Kromfohrländer

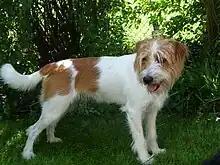
The rough-haired

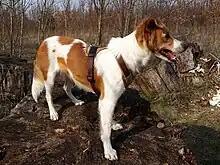
The smooth-haired

The Kromfohrländer is a modern German breed of companion dog. It originated in Germany in the years after the end of the Second World War. There are two coat types, a smooth-haired and a rough-haired.